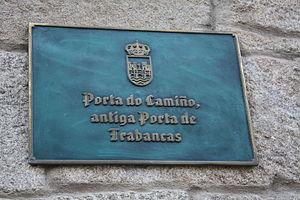
Les remparts de Pontevedra étaient une fortification de la ville de Pontevedra, qui a disparu en grande partie vers la fin du XIXᵉ siècle, bien qu'il en reste actuellement quelques vestiges, le plus important étant le pan avec des créneaux de la rue Arzobispo Malvar. Ce pan complet, d'une longueur d'environ 40 mètres, est accessible depuis les jardins des deux bâtiments situés sur le côté ouest de l'Avenue Sainte-Marie.